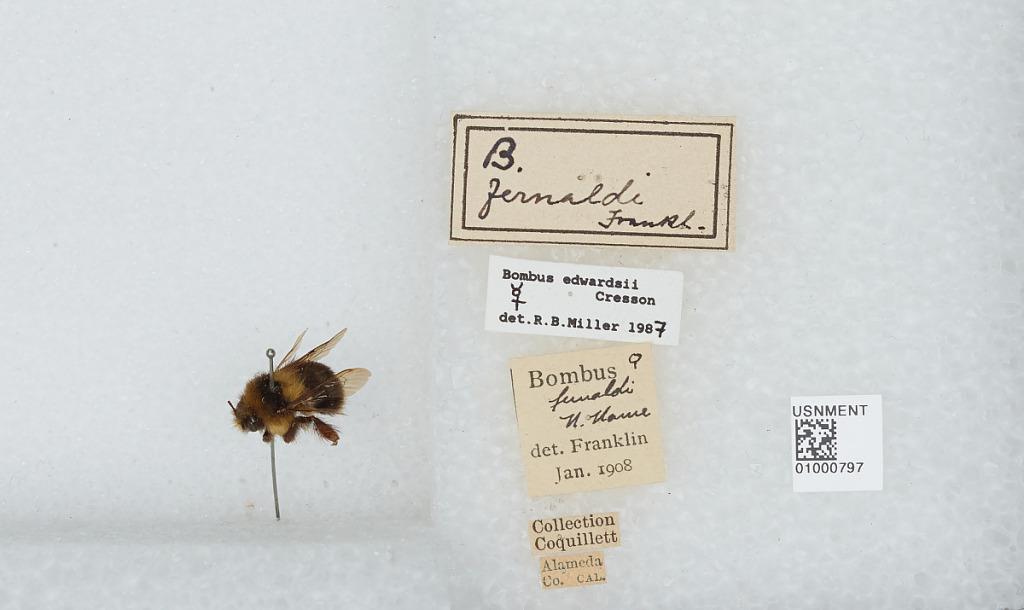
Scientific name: Bombus (Pyrobombus) melanopygus Nylander
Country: United States
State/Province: California
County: Alameda
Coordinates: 37.65, -121.92
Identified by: Miller, R. B.